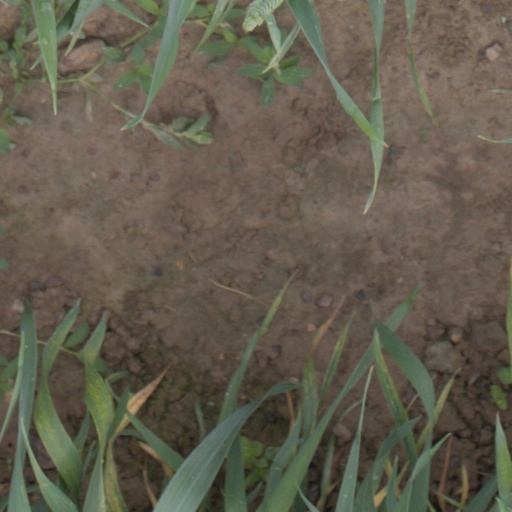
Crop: wheat